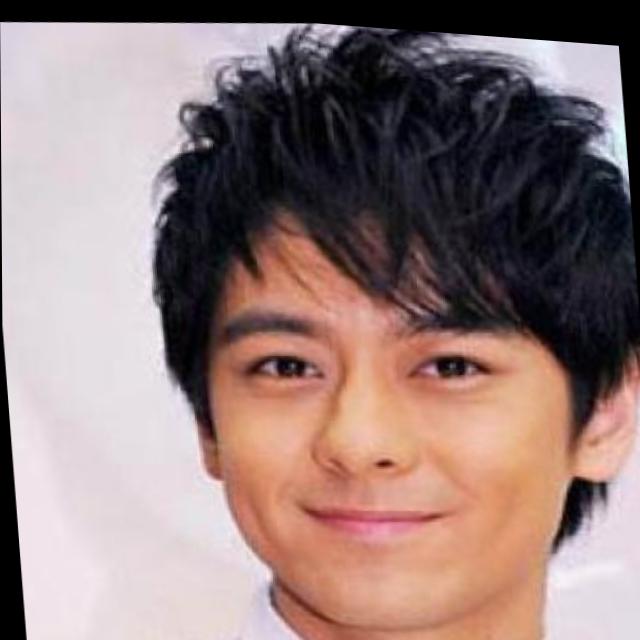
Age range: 21-44